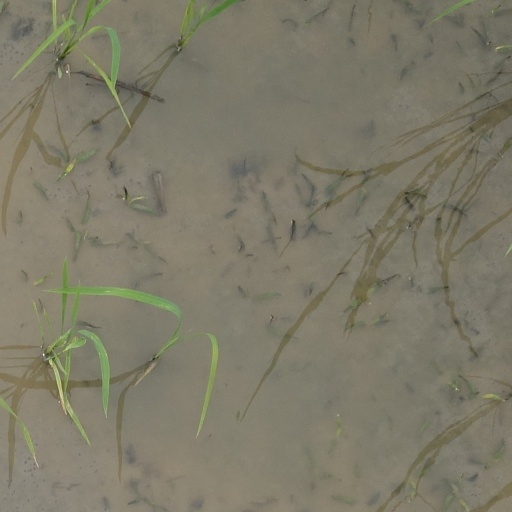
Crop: rice